Rex International Holding

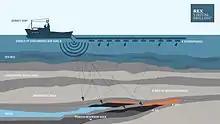
Rex Virtual Drilling

Rex Virtual Drilling is used to detect liquid hydrocarbon accumulations using seismic data interpretation techniques. On 9 February 2015, the company announced that it had developed an improved version of Rex Virtual Drilling. This second-generation RVD has improved depth resolution in the analysis of seismic data. This allows for correlation with conventional geological studies. The technology has since been enhanced with added features such as dispersion analysis for further accuracy and data processing optimisation.